History of Indianapolis

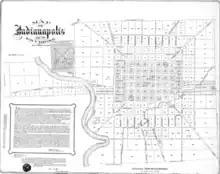
1831 map of Indianapolis in Marion County, originally drawn by surveyor B. F. Morris

On January 11, 1820, the Indiana General Assembly authorized a committee of ten commissioners to select a site in central Indiana for the new state capital. The state legislature appointed Alexander Ralston and Elias Pym Fordham to survey and design a town plan for Indianapolis, which was platted in 1821. Ralston had been a surveyor for the French architect Pierre L'Enfant, and assisted him in laying out the plan for Washington, D.C. Ralston's original plan for Indianapolis called for a town of . Nicknamed the Mile Square, the town was bounded by North, East, South, and West Streets, although they were not named at that time, with Governor's Circle, a large circular commons, at the center of town. Governor's Circle later became known as Monument Circle, after the impressive 284-foot-tall (86.5-meter-tall) neoclassical limestone and bronze Soldiers' and Sailors' Monument, designed by German architect Bruno Schmitz, was completed on the site in 1901.